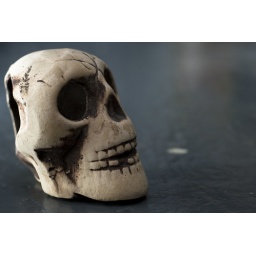
the skull that used to sit in my fish tanktaken on my laundry room floor